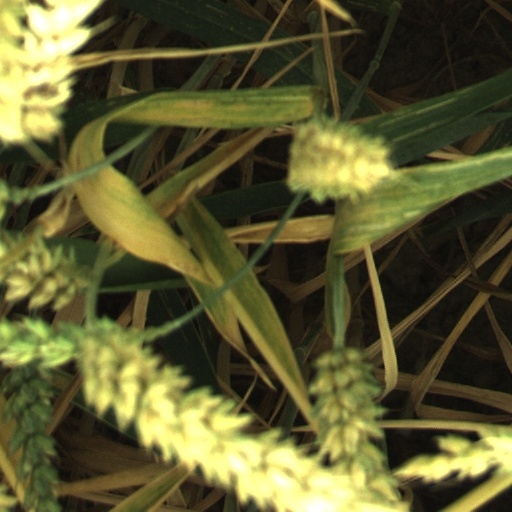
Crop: wheat